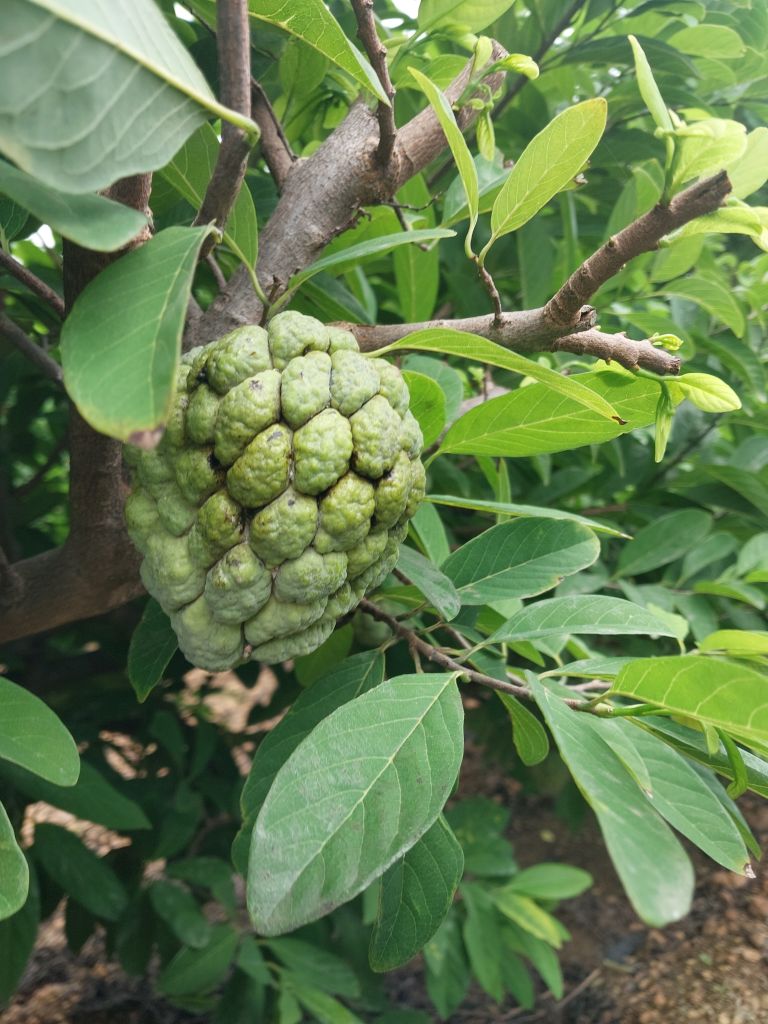
Disease label: Athracnose